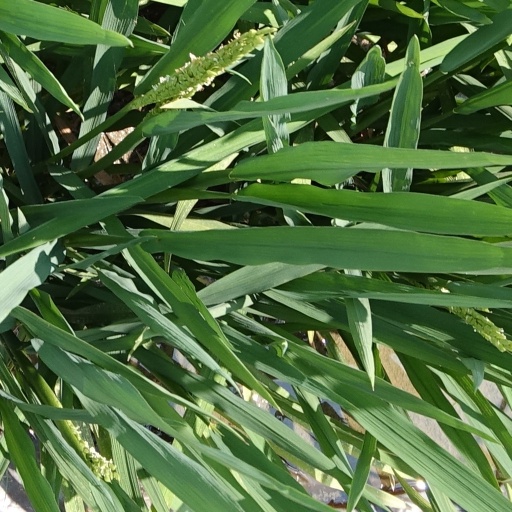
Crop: rice